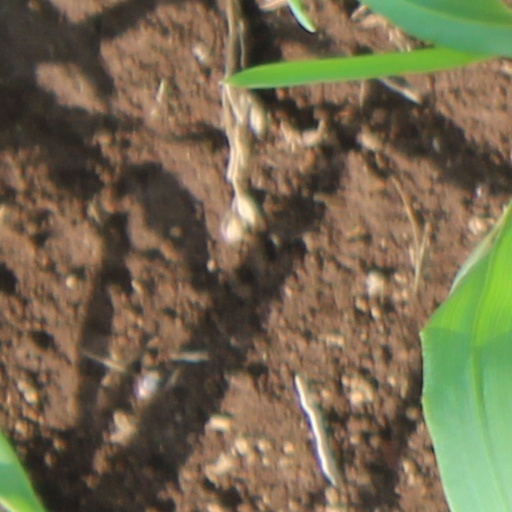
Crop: wheat